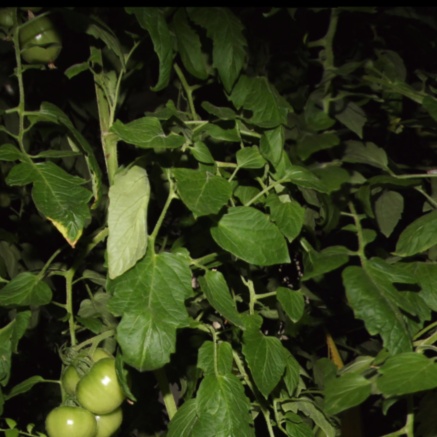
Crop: tomato